Charles River

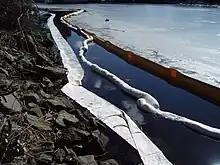
Release of heating oil to the Charles River from an MWRA pumping station in Cambridge, 2010

Today's Charles River basin between Boston and Cambridge is almost entirely a work of human design. Owen A. Galvin was appointed head of the Charles River Improvement Commission by Governor William E. Russell in 1891. Their work led to the design initiatives of noted landscape architects Charles Eliot and Arthur Shurcliff, both of whom had apprenticed with Frederick Law Olmsted and Guy Lowell. This designed landscape includes over 20 parks and natural areas along of shoreline, from the New Dam at the Charlestown Bridge to the dam near Watertown Square.